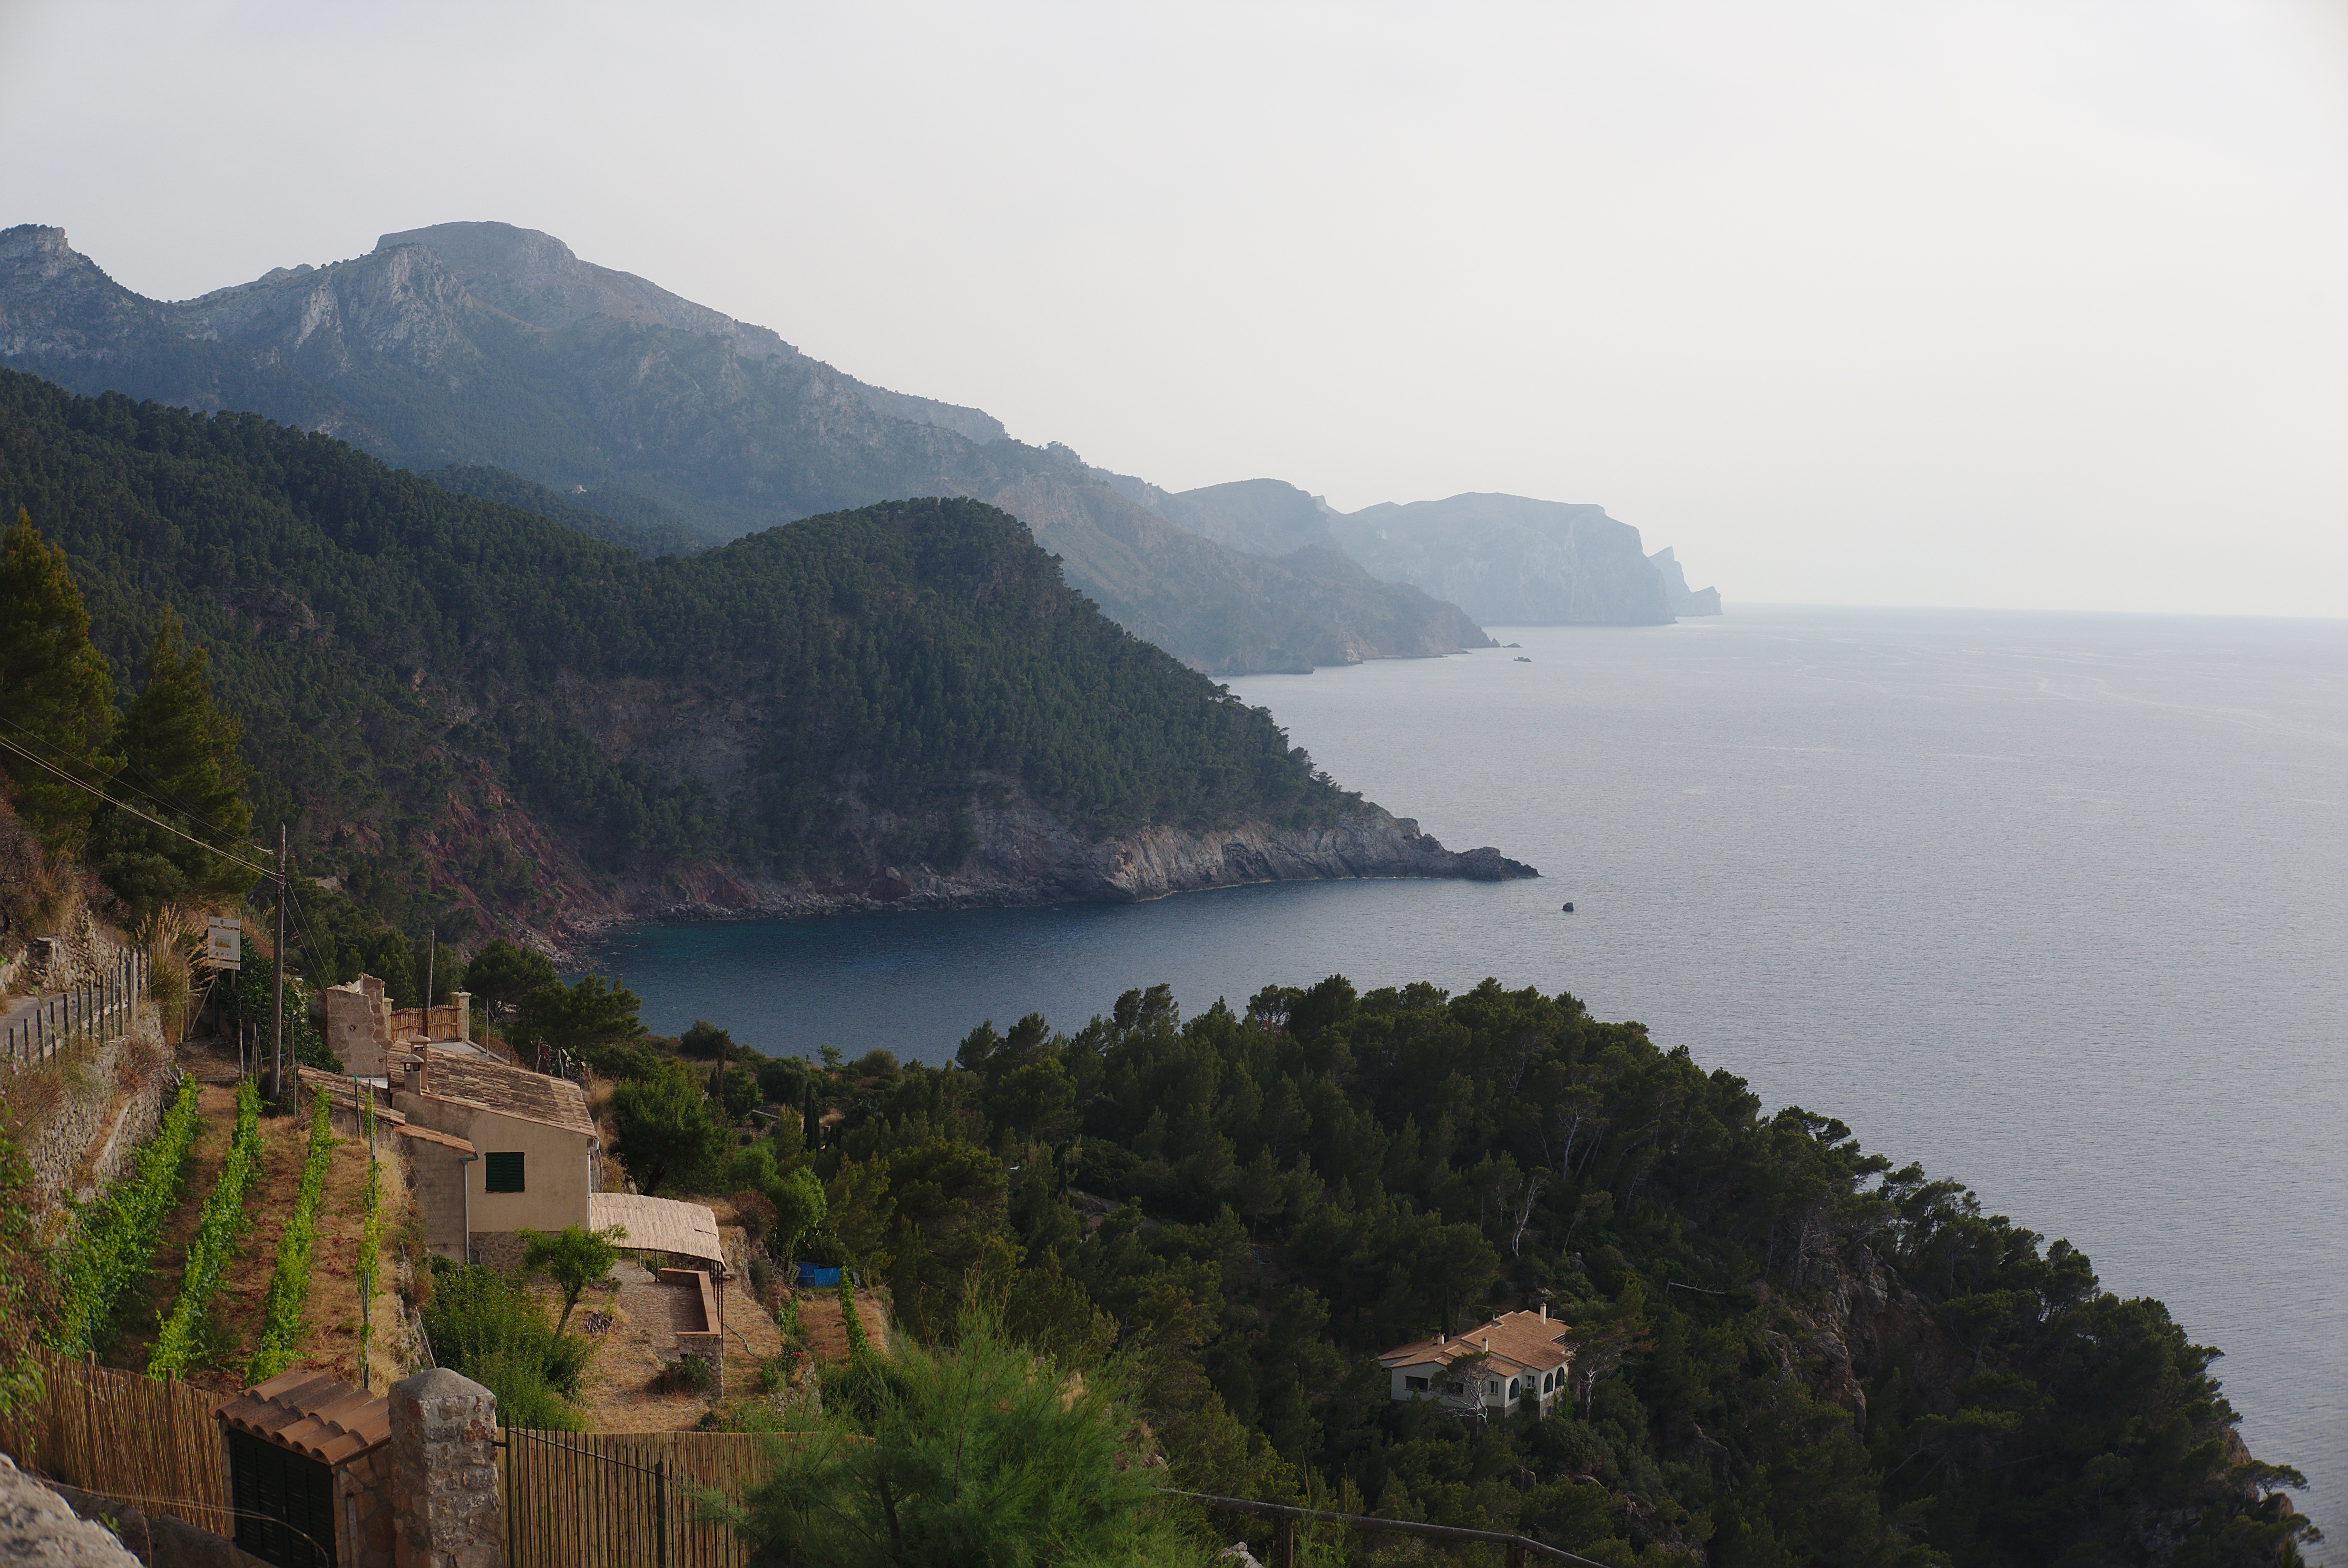
sea, coast, mountain, lake, mountain range, cliff, bay, fjord, reservoir, terrain, body of water, loch, landform, atmospheric phenomenon